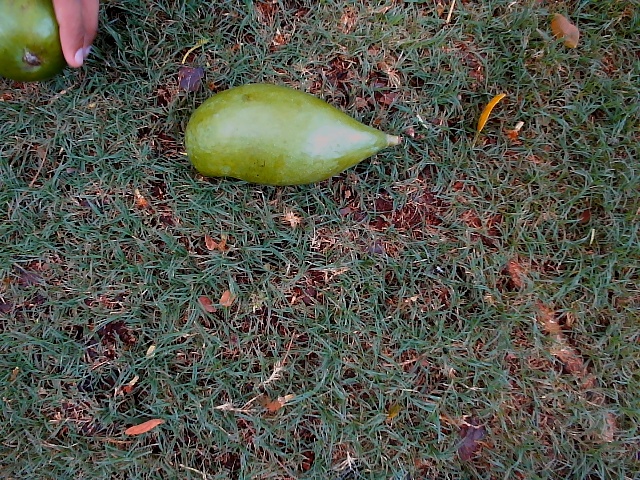
Label: Raw_Mango